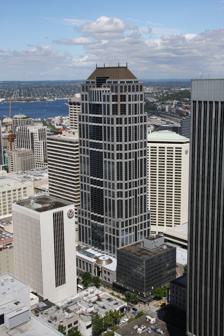
Building: U.S. Bank Center (Seattle)
Country: United States of America
Year built: 1989
Skyscraper in Seattle For other uses, see U.S. Bank Center . U.S. Bank Center The U.S. Bank Center viewed from 1201 Third Avenue Location within downtown Seattle Alternative names City Centre US Bank Centre Pacific First Centre General information Type Commercial offices Architectural style Postmodern Location 1420 5th Avenue Seattle , Washington , U.S. Coordinates 47°36′38″N 122°20′04″W / 47.6106°N 122.3345°W / 47.6106; -122.3345 Construction started 1987 Completed May 30, 1989 Owner EQ Office Height Antenna spire 607 ft (185 m) Roof 580 ft (176.79 m) Technical details Floor count 44 8 below ground Floor area 943,575 sq ft (87,661.0 m 2 ) Design and construction Architect(s) Callison Architecture Developer Prescott Inc. Main contractor Sellen Construction Other information Parking 989 stalls References U.S. Bank Center , formerly U.S. Bank Centre , is a 44-story skyscraper in Seattle , in the U.S. state of Washington . The building opened as Pacific First Centre and was constructed from 1987 to 1989. At 607 feet (185 m), it is currently the eighth-tallest building in Seattle and was designed by Callison Architecture , who is also headquartered in the building. It contains 943,575 sq ft (87,661 m 2 ) of office space. History The site, between 5th and 6th avenues and bound to the north by Pike Street and south by Union Street, was home to the Music Box Theatre , the Windsor Hotel, and a jewelry store for several decades. A 46-story high-rise, named the Stimson Center, was announced in 1983 and would have been the third-tallest building in Downtown Seattle at 588 feet (179 m). The complex was slated to cost $200 million and include a major department store in a seven-story podium that would also encompass the largest parking garage in Downtown Seattle, with capacity for 1,200 vehicles to replace the garage for the Washington Athletic Club . The oval-shaped tower, designed by architect and co-developer John Graham & Company , would have had glass and light-colored stone cladding. A street vacation was granted by the Seattle City Council in March 1985 after opposition due to its large size. The Music Box and adjacent Town Theater closed the following month. Financing for the project collapsed in late 1985 after several major tenants pulled out, including law firm Perkins Coie ; AT&T was also sought as a potential major tenant, but they instead chose the Gateway Tower . By then, infighting between co-developers Graham and C.D. Stimson Company had escalated to lawsuits between the parties amid debts of $12 million. The development was bought out in 1986 by Prescott, Inc. and retooled into a 44-story tower that would initially be named the 1420 Fifth Avenue Building. The city council approved new plans for the tower in December 1986. Tacoma -based Pacific First Bank announced in February 1987 that it would move 225 employees into the building, which was renamed the Pacific First Centre. Other major tenants included law firm Lane, Powell, Moss & Miller and Callison , the project's architect. Prescott later became the first Seattle developer to court a Japanese firm for financing when it partnered with the Hazama Corporation and later the C. Itoh & Co. Demolition of the site's buildings, which had sat vacant for years, began in August. Sellen Construction was the general contractor for the project. An ironworker died from a fall at the Pacific First Centre construction site on August 22, 1988; the Washington State Department of Labor and Industries fined subcontractor The Erection Company $24,500 for safety violations as a result. The Pacific First Centre opened on May 30, 1989, amid an oversupply of downtown office real estate. It was 21 percent vacant by 1990 and the building's deed was transferred to financer Seafirst Bank in September 1989 to stave off a potential foreclosure. Prescott then re-acquired the building in December 1990. The Pacific First Centre included a three-story public lobby, shopping center with upscale retailers, and two-screen movie theater ; the 23rd floor had a Montessori school and daycare, among the first in Seattle for a downtown office building. FAO Schwarz opened a toy store at the Pacific First Centre in 1995 and installed a 5,000-pound (2,300 kg) teddy bear statue outside the building at the corner of Pike Street and 6th Avenue. The store closed in 2004. Pacific First was acquired by Washington Mutual in 1993 and planned to vacate the tower; U.S. Bank announced an eight-story lease and naming rights deal that was finalized that year. The bank began its move into the building, renamed the U.S. Bank Centre, in December 1993. The U.S. Bank Centre was sold to Bentall (later part of Ivanhoé Cambridge ) for $236 million in 1998; a 50 percent stake was sold the following year to Emirati firm Emaar Properties for $130 million. The complex's movie theater took several years to become profitable and was operated by Loews Cineplex until it closed in February 2001. The U.S. Bank Centre and Docusign Tower were purchased by EQ Office , a subsidiary of Blackstone Inc. , in 2019 for $1.2 billion. In 2021, EQ announced a major, two-year renovation of the public lobby and shopping center, estimated to cost $70 million. The new commercial space, named "Cedar Hall", opened in June 2023 and comprises 155,000 square feet (14,400 m 2 ) across three floors. The building was also renamed to the U.S. Bank Center at this time. Design The Pacific First Centre was designed by Gerry Gerron of Callison Architecture, who intended its lobby and retail areas to comprise an "indoor street" and a third place for the public. Its lowest three floors included a mix of upscale retail and restaurants as well as a Cineplex movie theater and chain restaurants. The lobby was described as "friendlier" than other Seattle skyscrapers despite its "elegant and posh" finishes, which included marble and granite between large windows. The skyscraper's crown is pointed and resembles an Egyptian obelisk . Art collection The public shopping area in the building's lower levels has a permanent collection of works by noted artists, funded by 1% set-aside of the construction costs. The collection includes Flower Form 2 by Dale Chihuly . See also List of tallest buildings in Seattle References